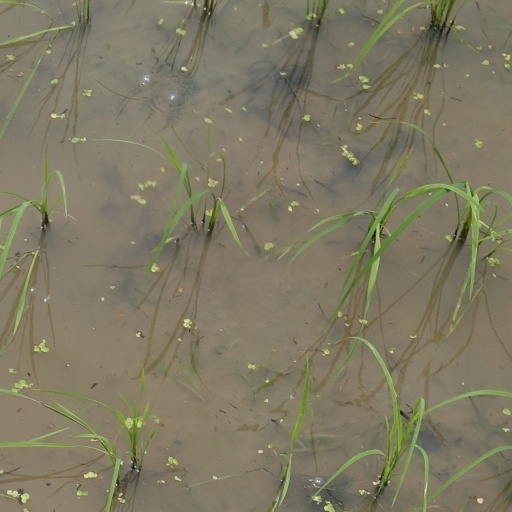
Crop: rice